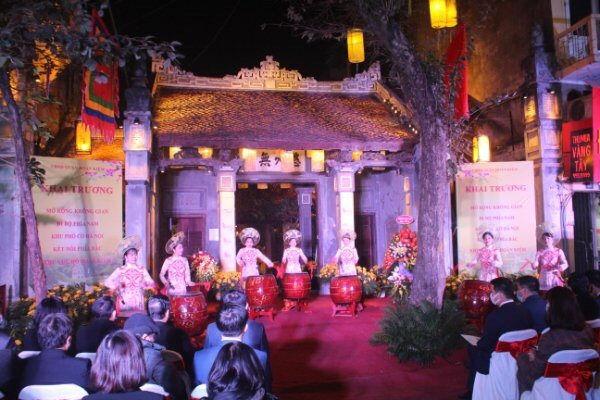
có nhiều người đang xem những cô gái đang biểu diễn trống